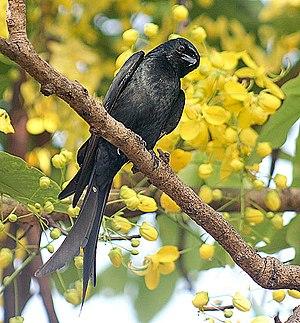
Le Drongo cendré est une espèce de passereau de la famille des Dicruridae.